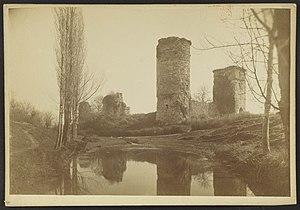
Château de Bellocq
Le château de Bellocq se situe sur la commune du même nom, dans le département français des Pyrénées-Atlantiques.